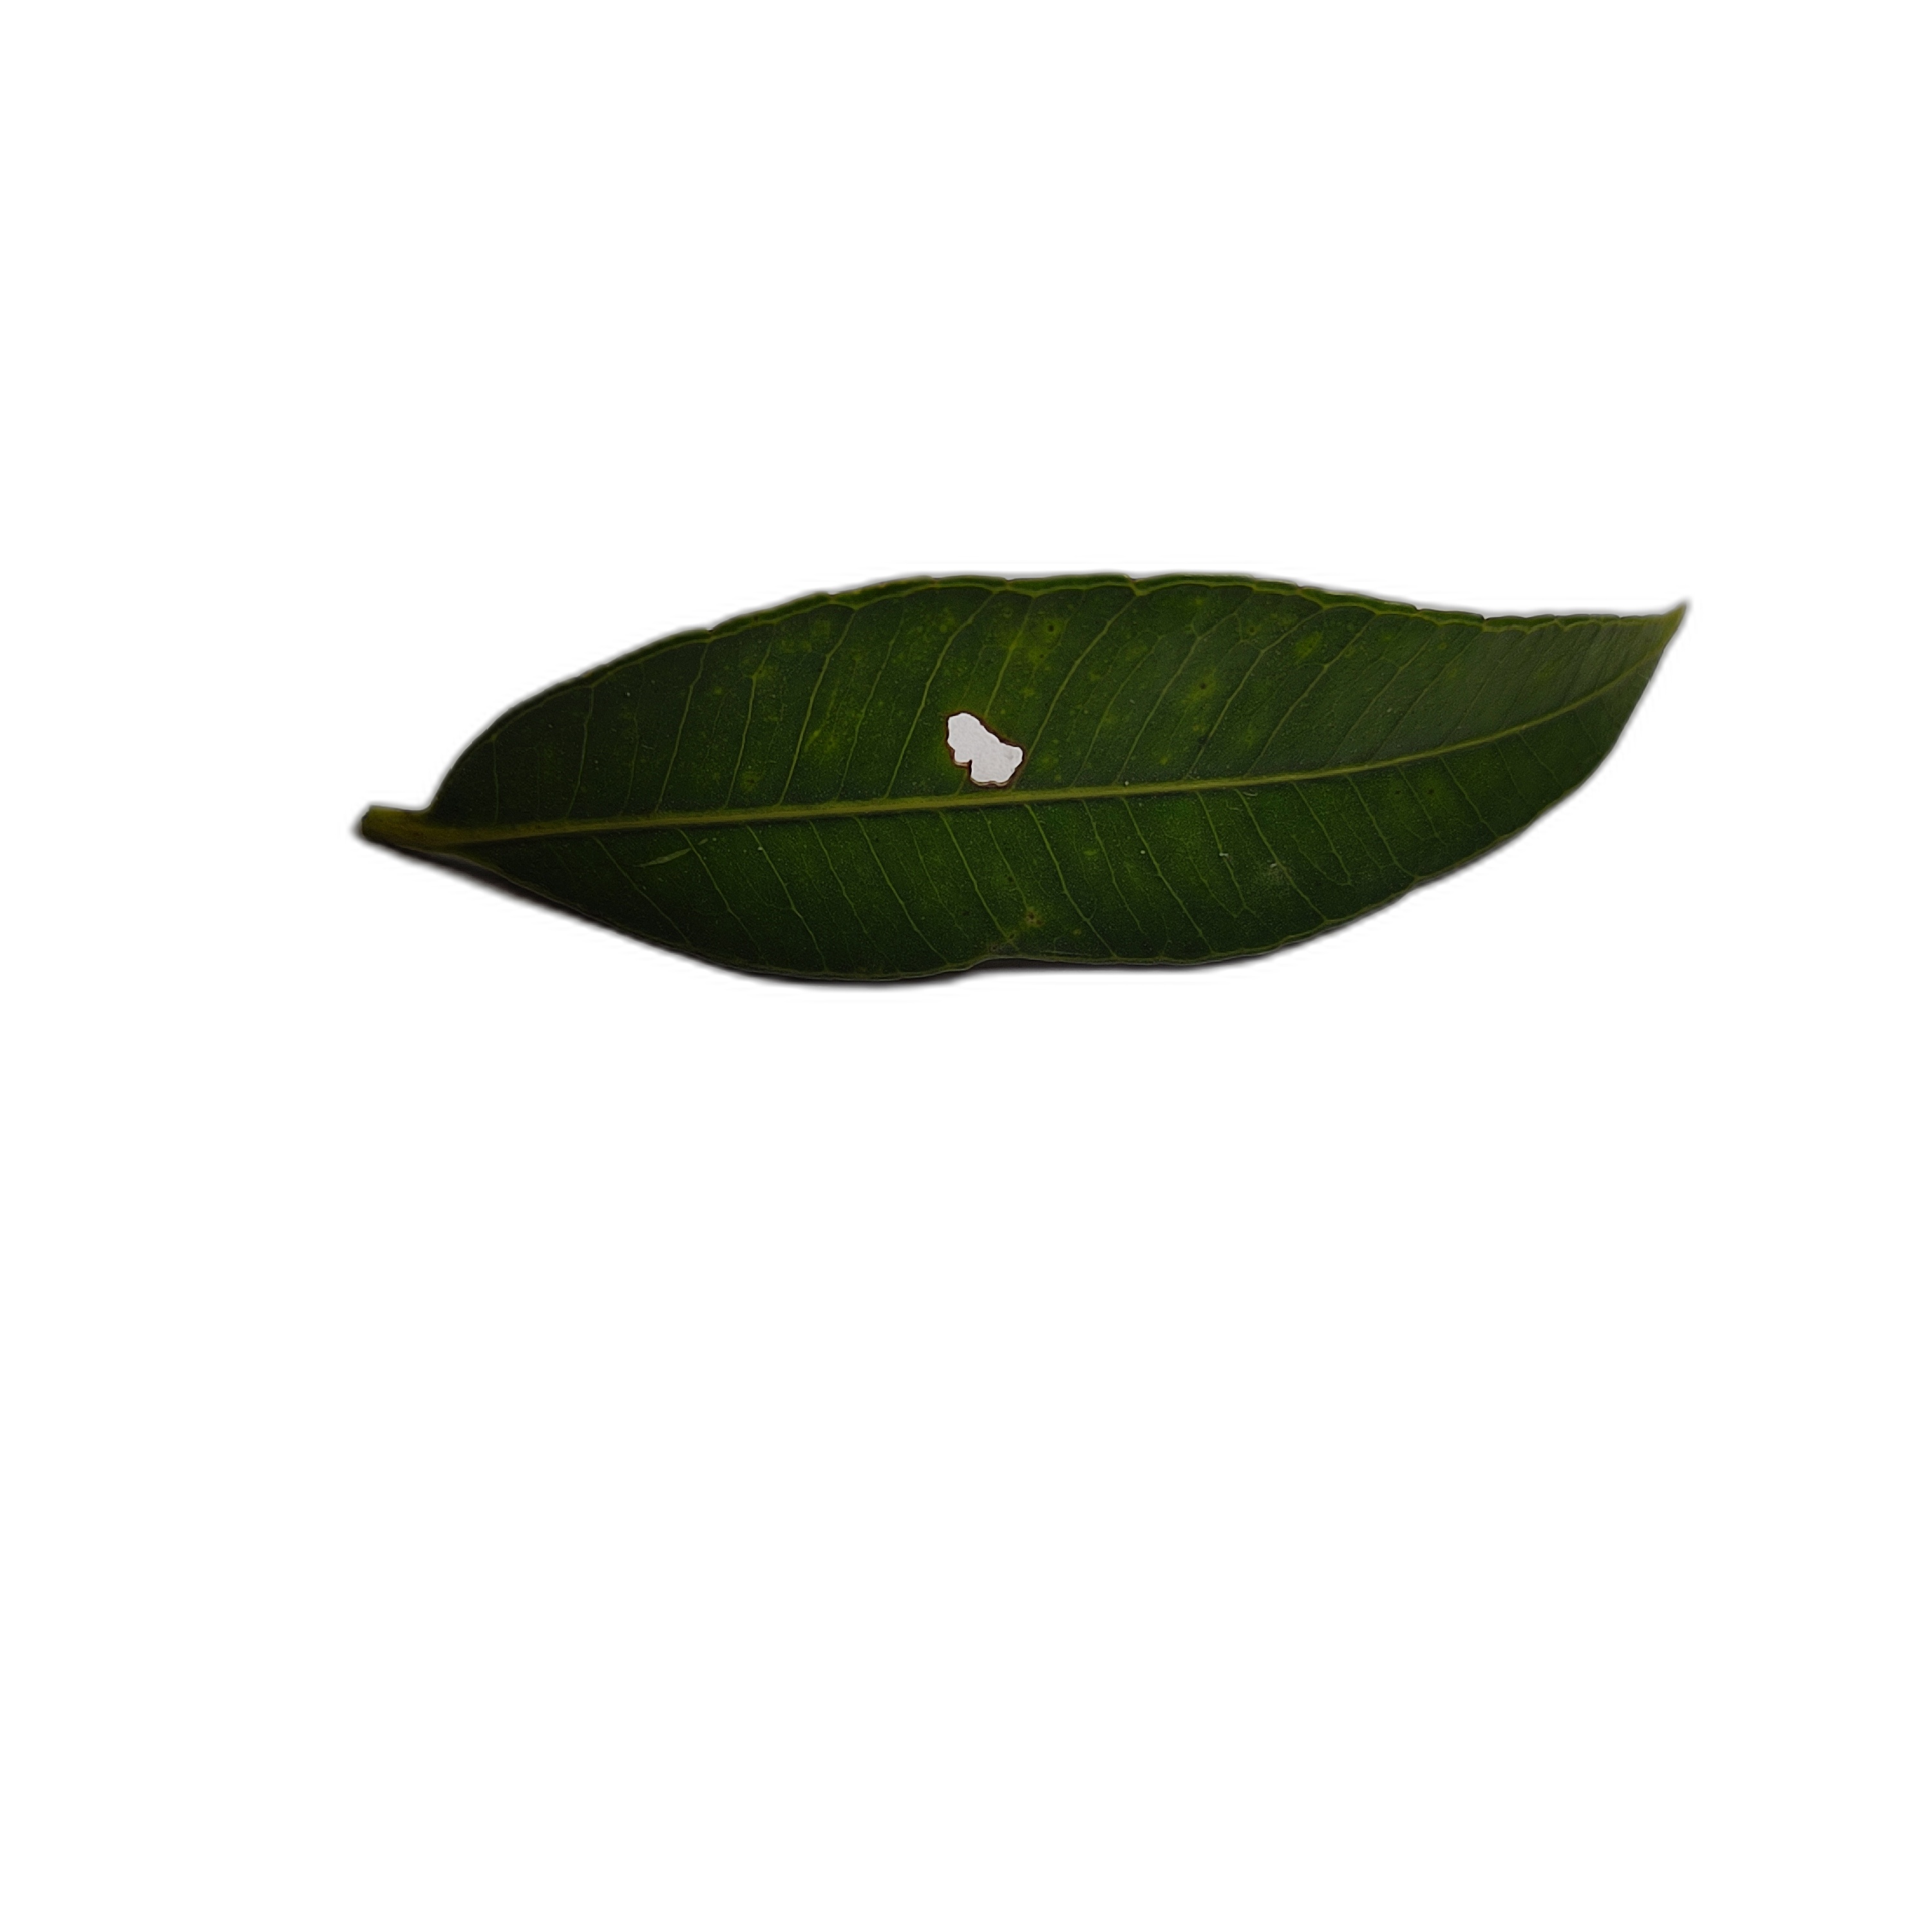
Label: not_healthy